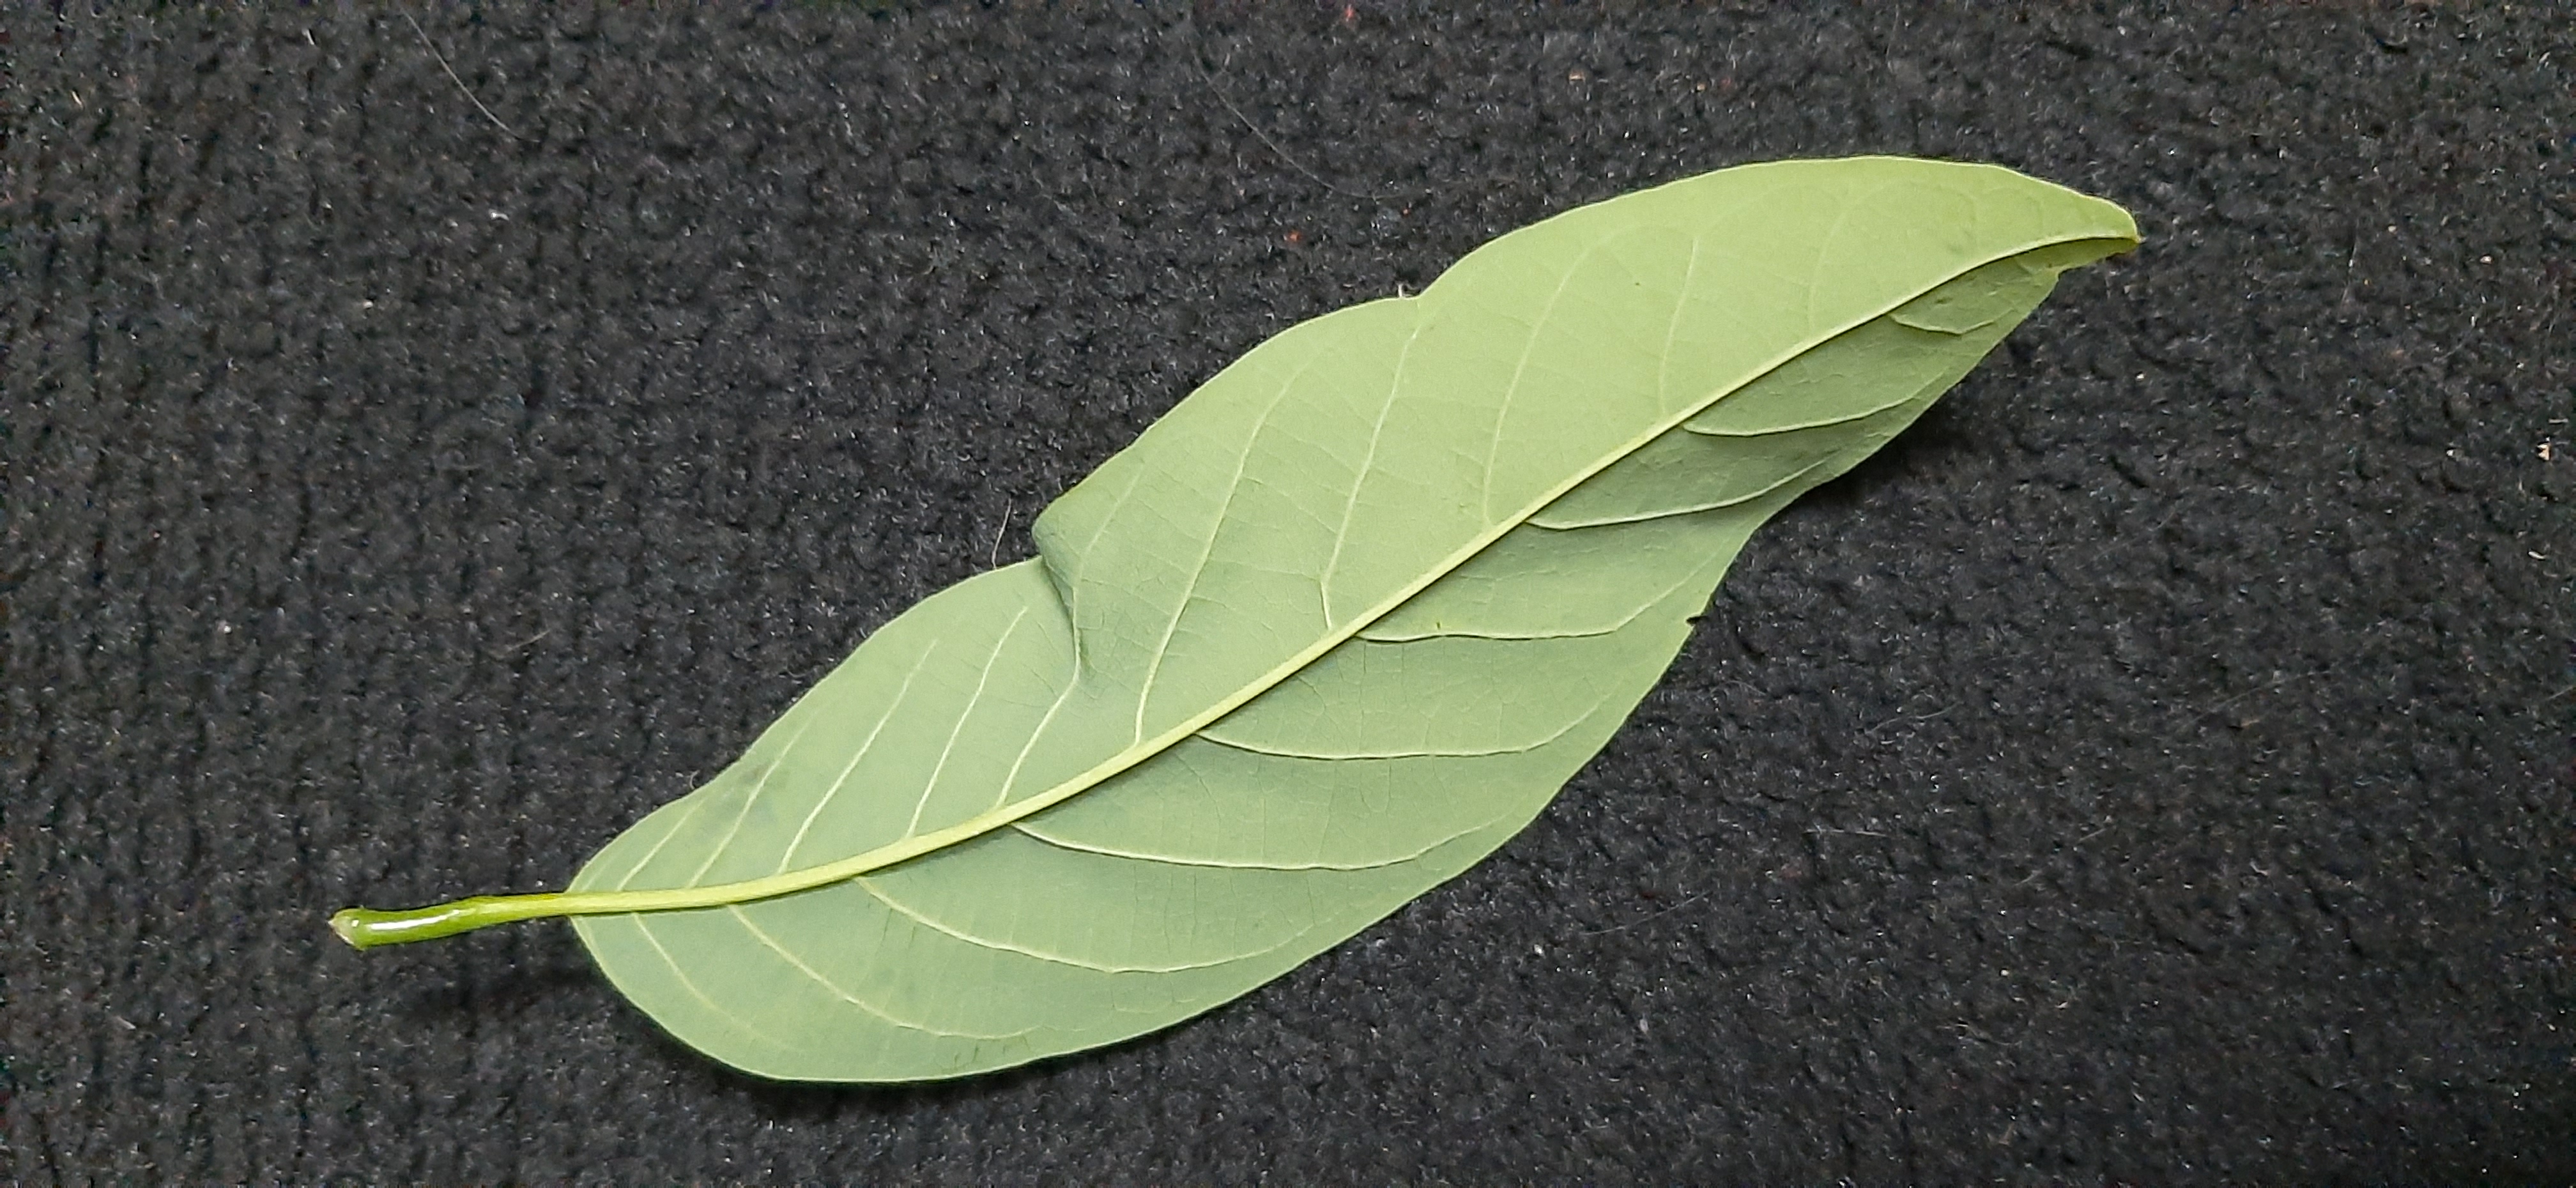
Plant: Seethapala